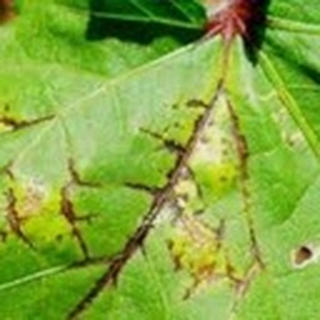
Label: cotton_bacterial_blight